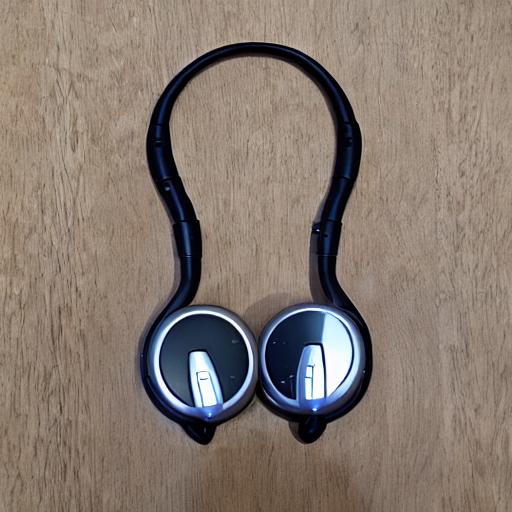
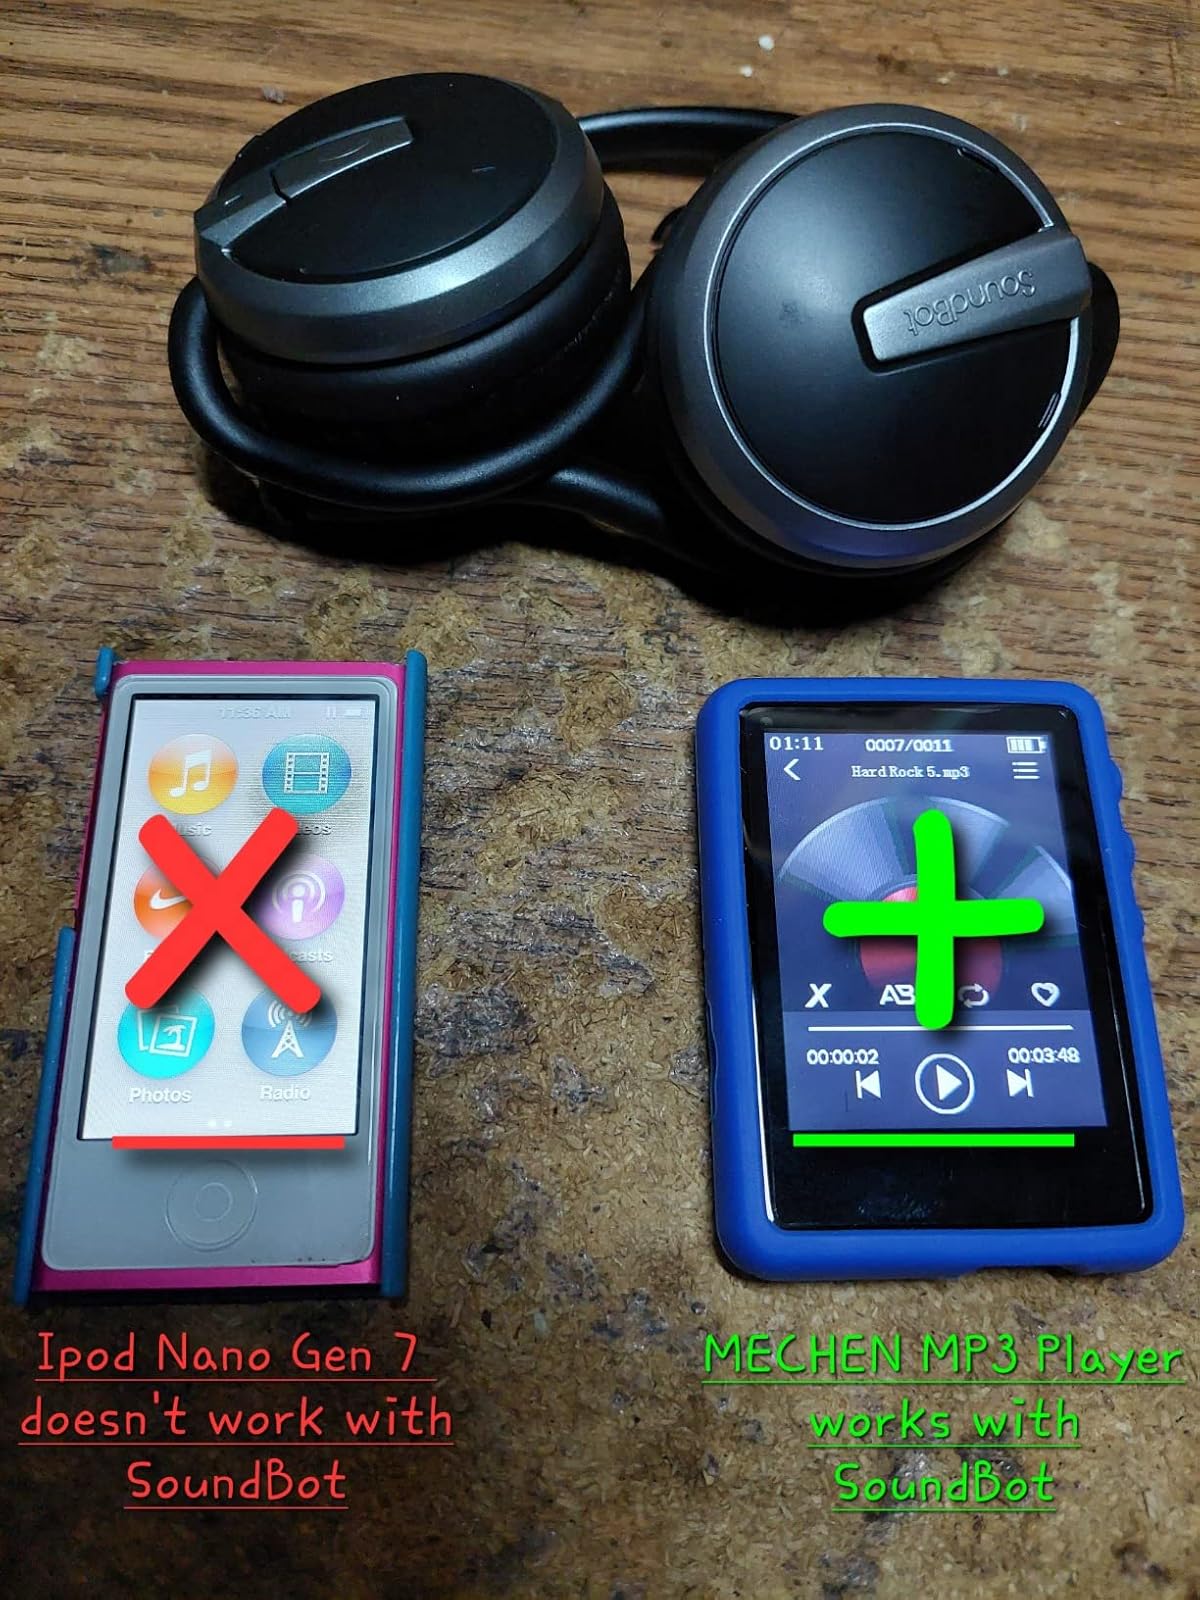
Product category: headphones
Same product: no